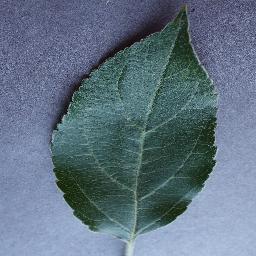
Label: Apple___healthy